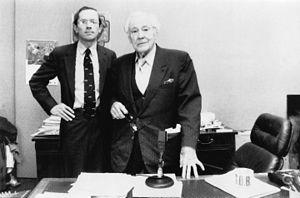
La Prière de la guerre est un conte de Mark Twain, publié à titre posthume en novembre 1916, et qui dénonce l'aveuglement et la complaisance du patriotisme et de la religion à l'égard des réalités inhumaines de la guerre.
Melvin Mouron Belli est un avocat américain, né le 29 juillet 1907, à Sonora en Californie et mort le 9 juillet 1996 à San Francisco en Californie.